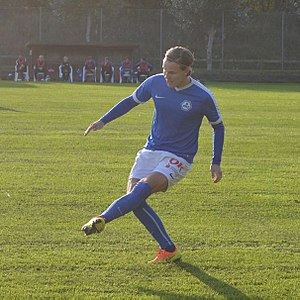
Emil Peter Jørgensen
Emil Peter Jørgensen er en dansk fodboldspiller, der i øjeblikket er klubløs.